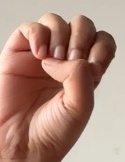
ASL sign: E